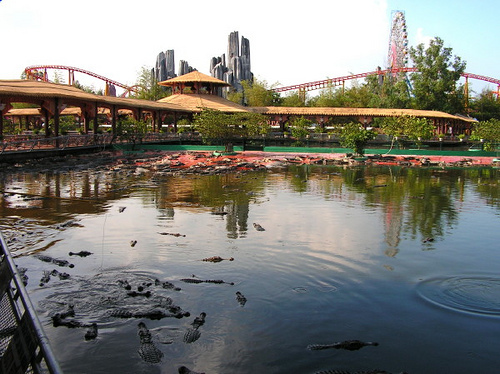
Label: not_food